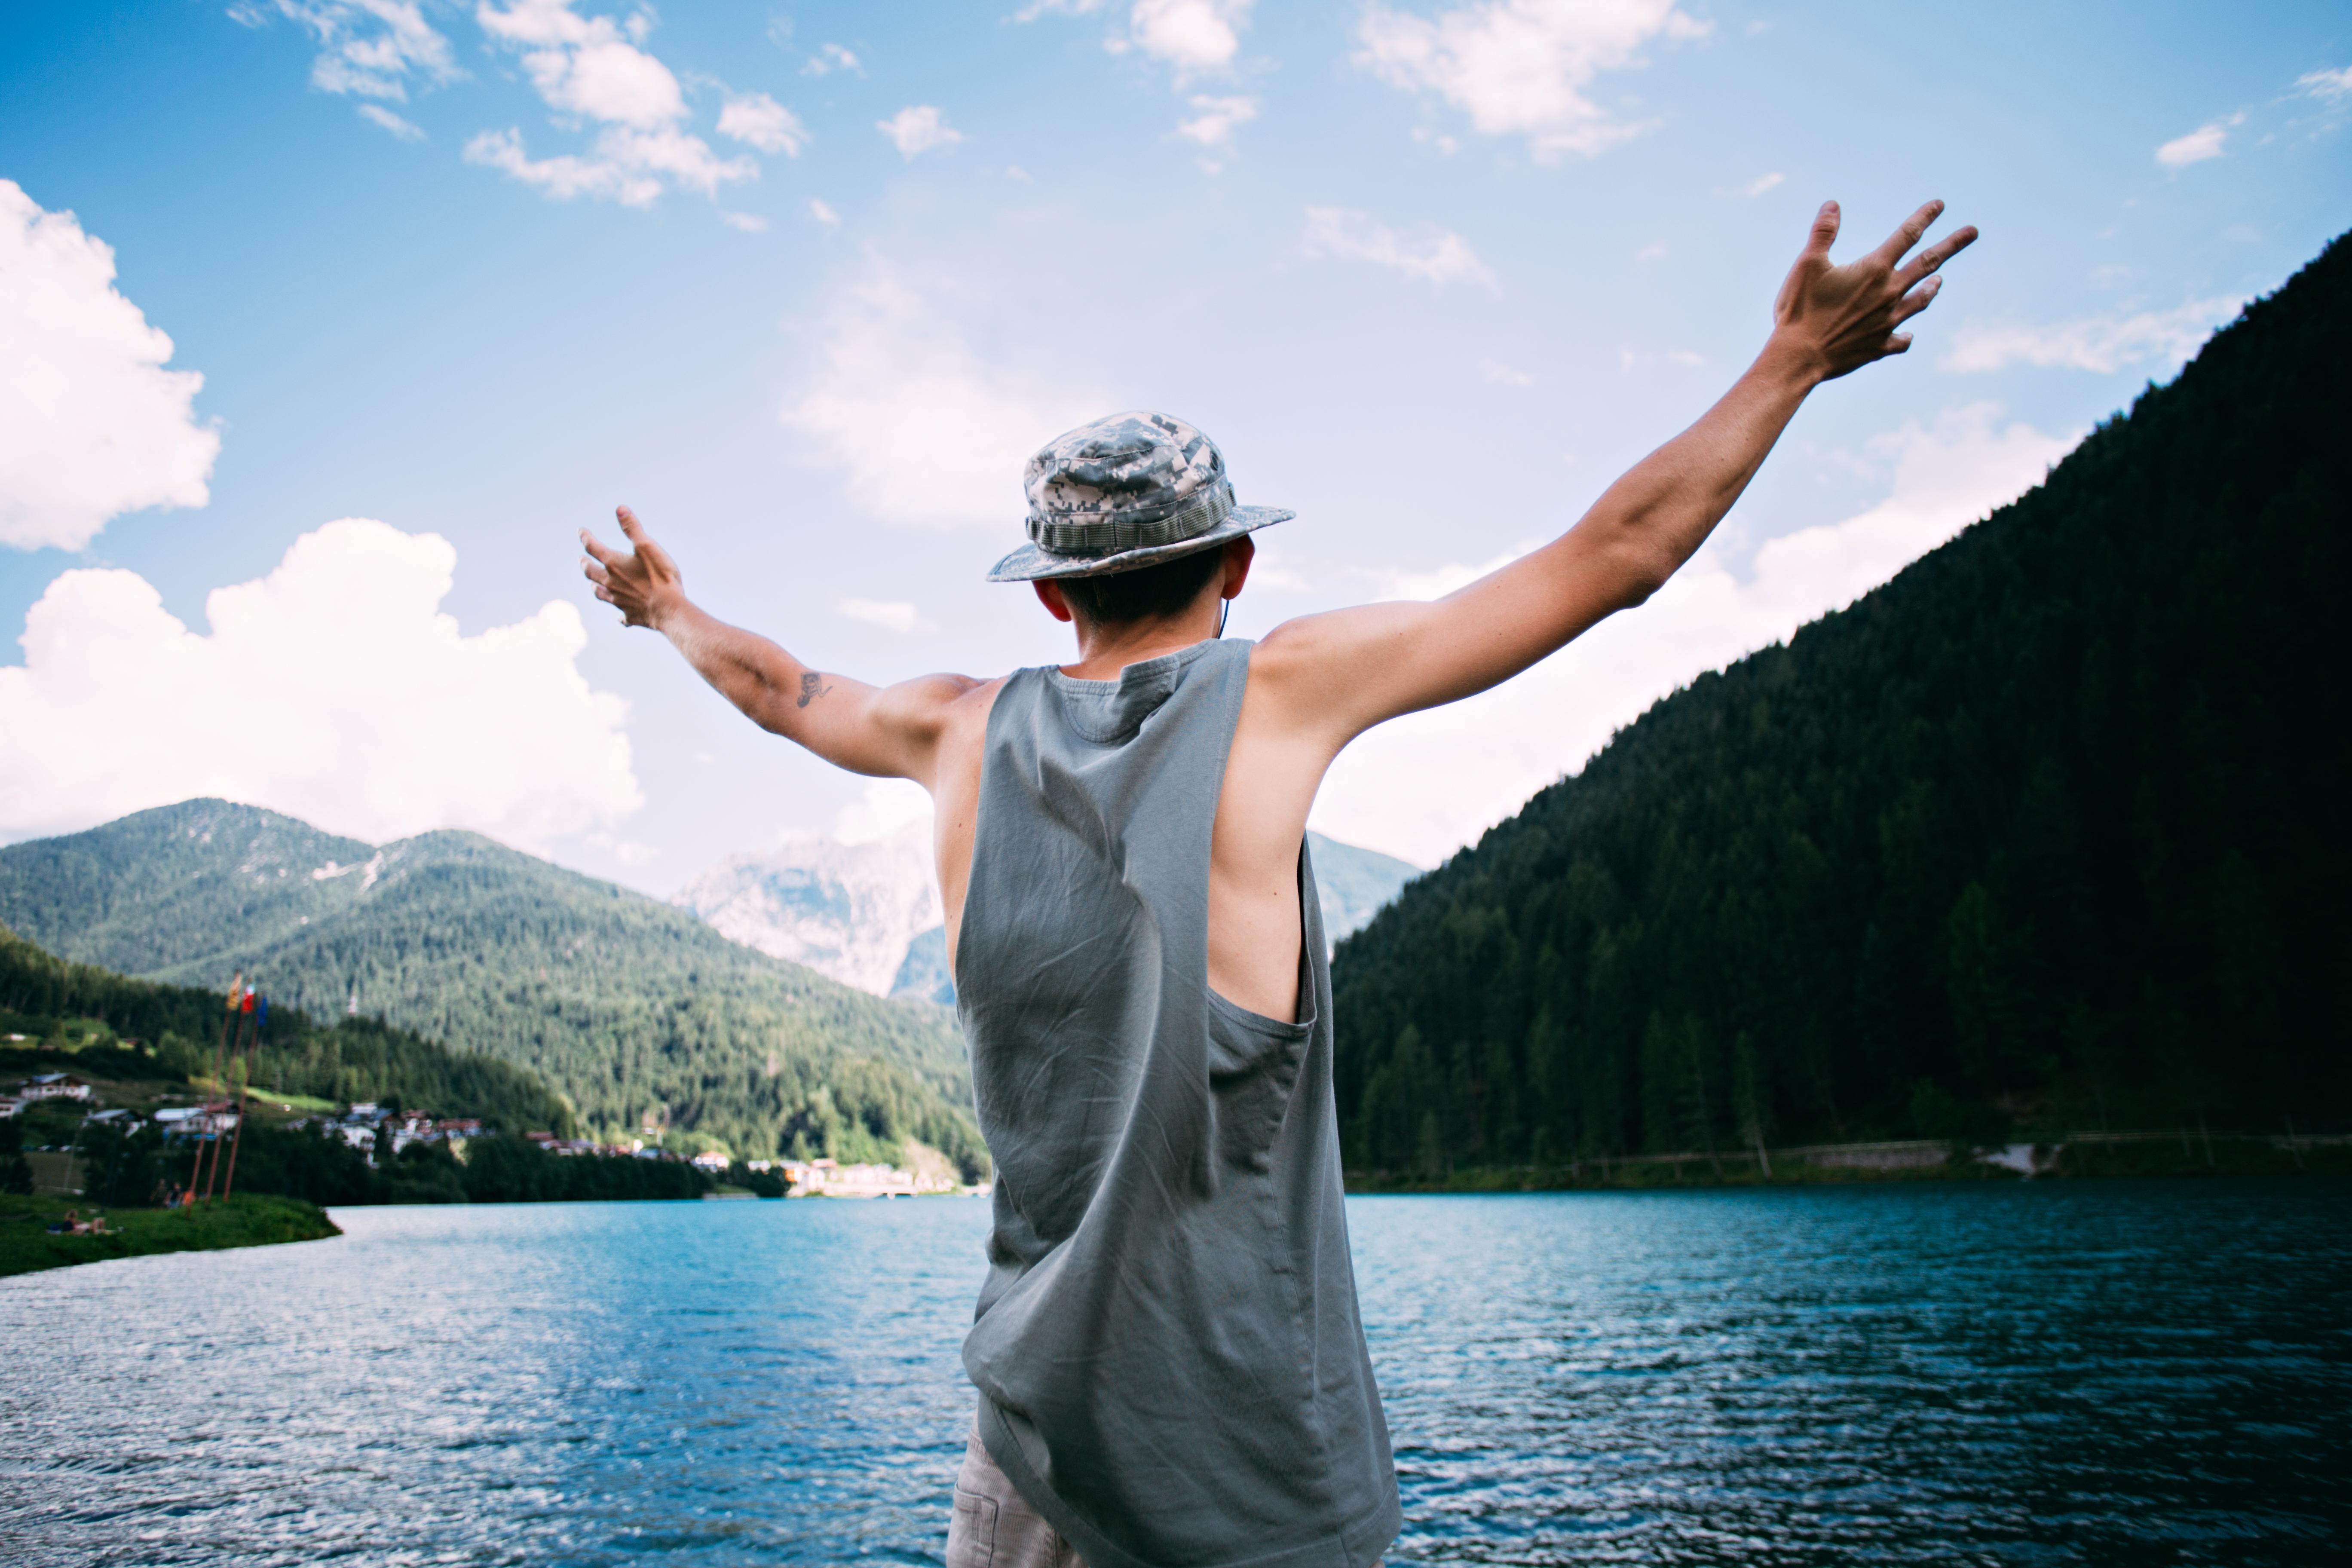
summer, dolomites, europe, alps, tourism, mountains, italy, travel, nature, traveler, photo, beautiful, forest, landscape, green, caucasian, backpack, photography, outdoor, man, happy, mountain, field, valley, lifestyle, male, smartphone, tourist, view, background, People in nature, water, sky, arm, fun, lake, cloud, shoulder, leisure, vacation, hand, gesture, sunlight, sea, river, hill, flash photography, sound